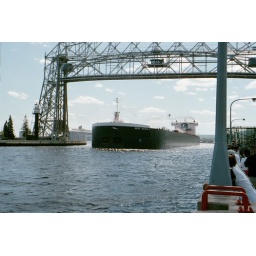
10417_04 1,000 footer leaving Duluth, MN. via the Duluth ship canal under the aerial lift bridge